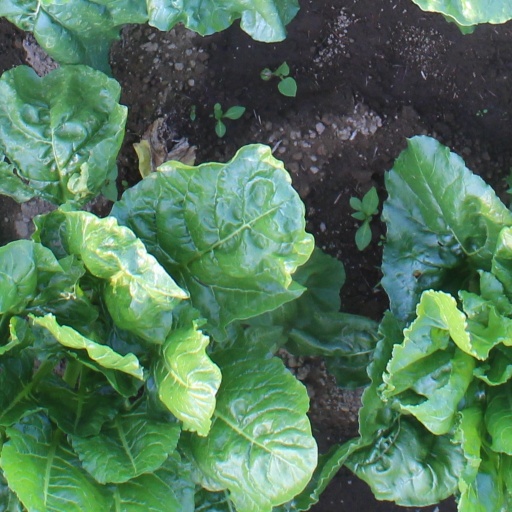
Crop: sugar beet